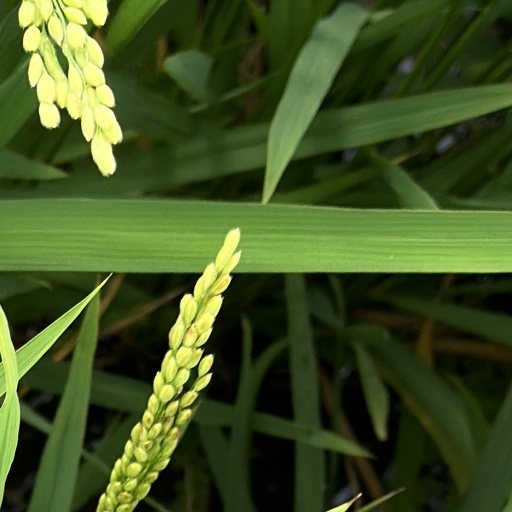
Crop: rice